Mulligans Flat Woodland Sanctuary

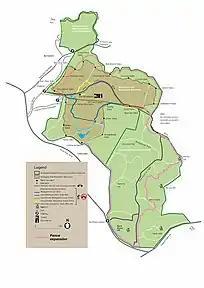

Construction began in 2008 and was completed in 2009 on an 11.5 kilometre fox-proof fence to protect 485 hectares. This was followed by the removal of introduced competitors and predators including rabbits, cats and red foxes, in preparation for reintroducing native species. Mulligans Flat was the first Australian woodland reserve to successfully eradicate foxes, cats and then rabbits.